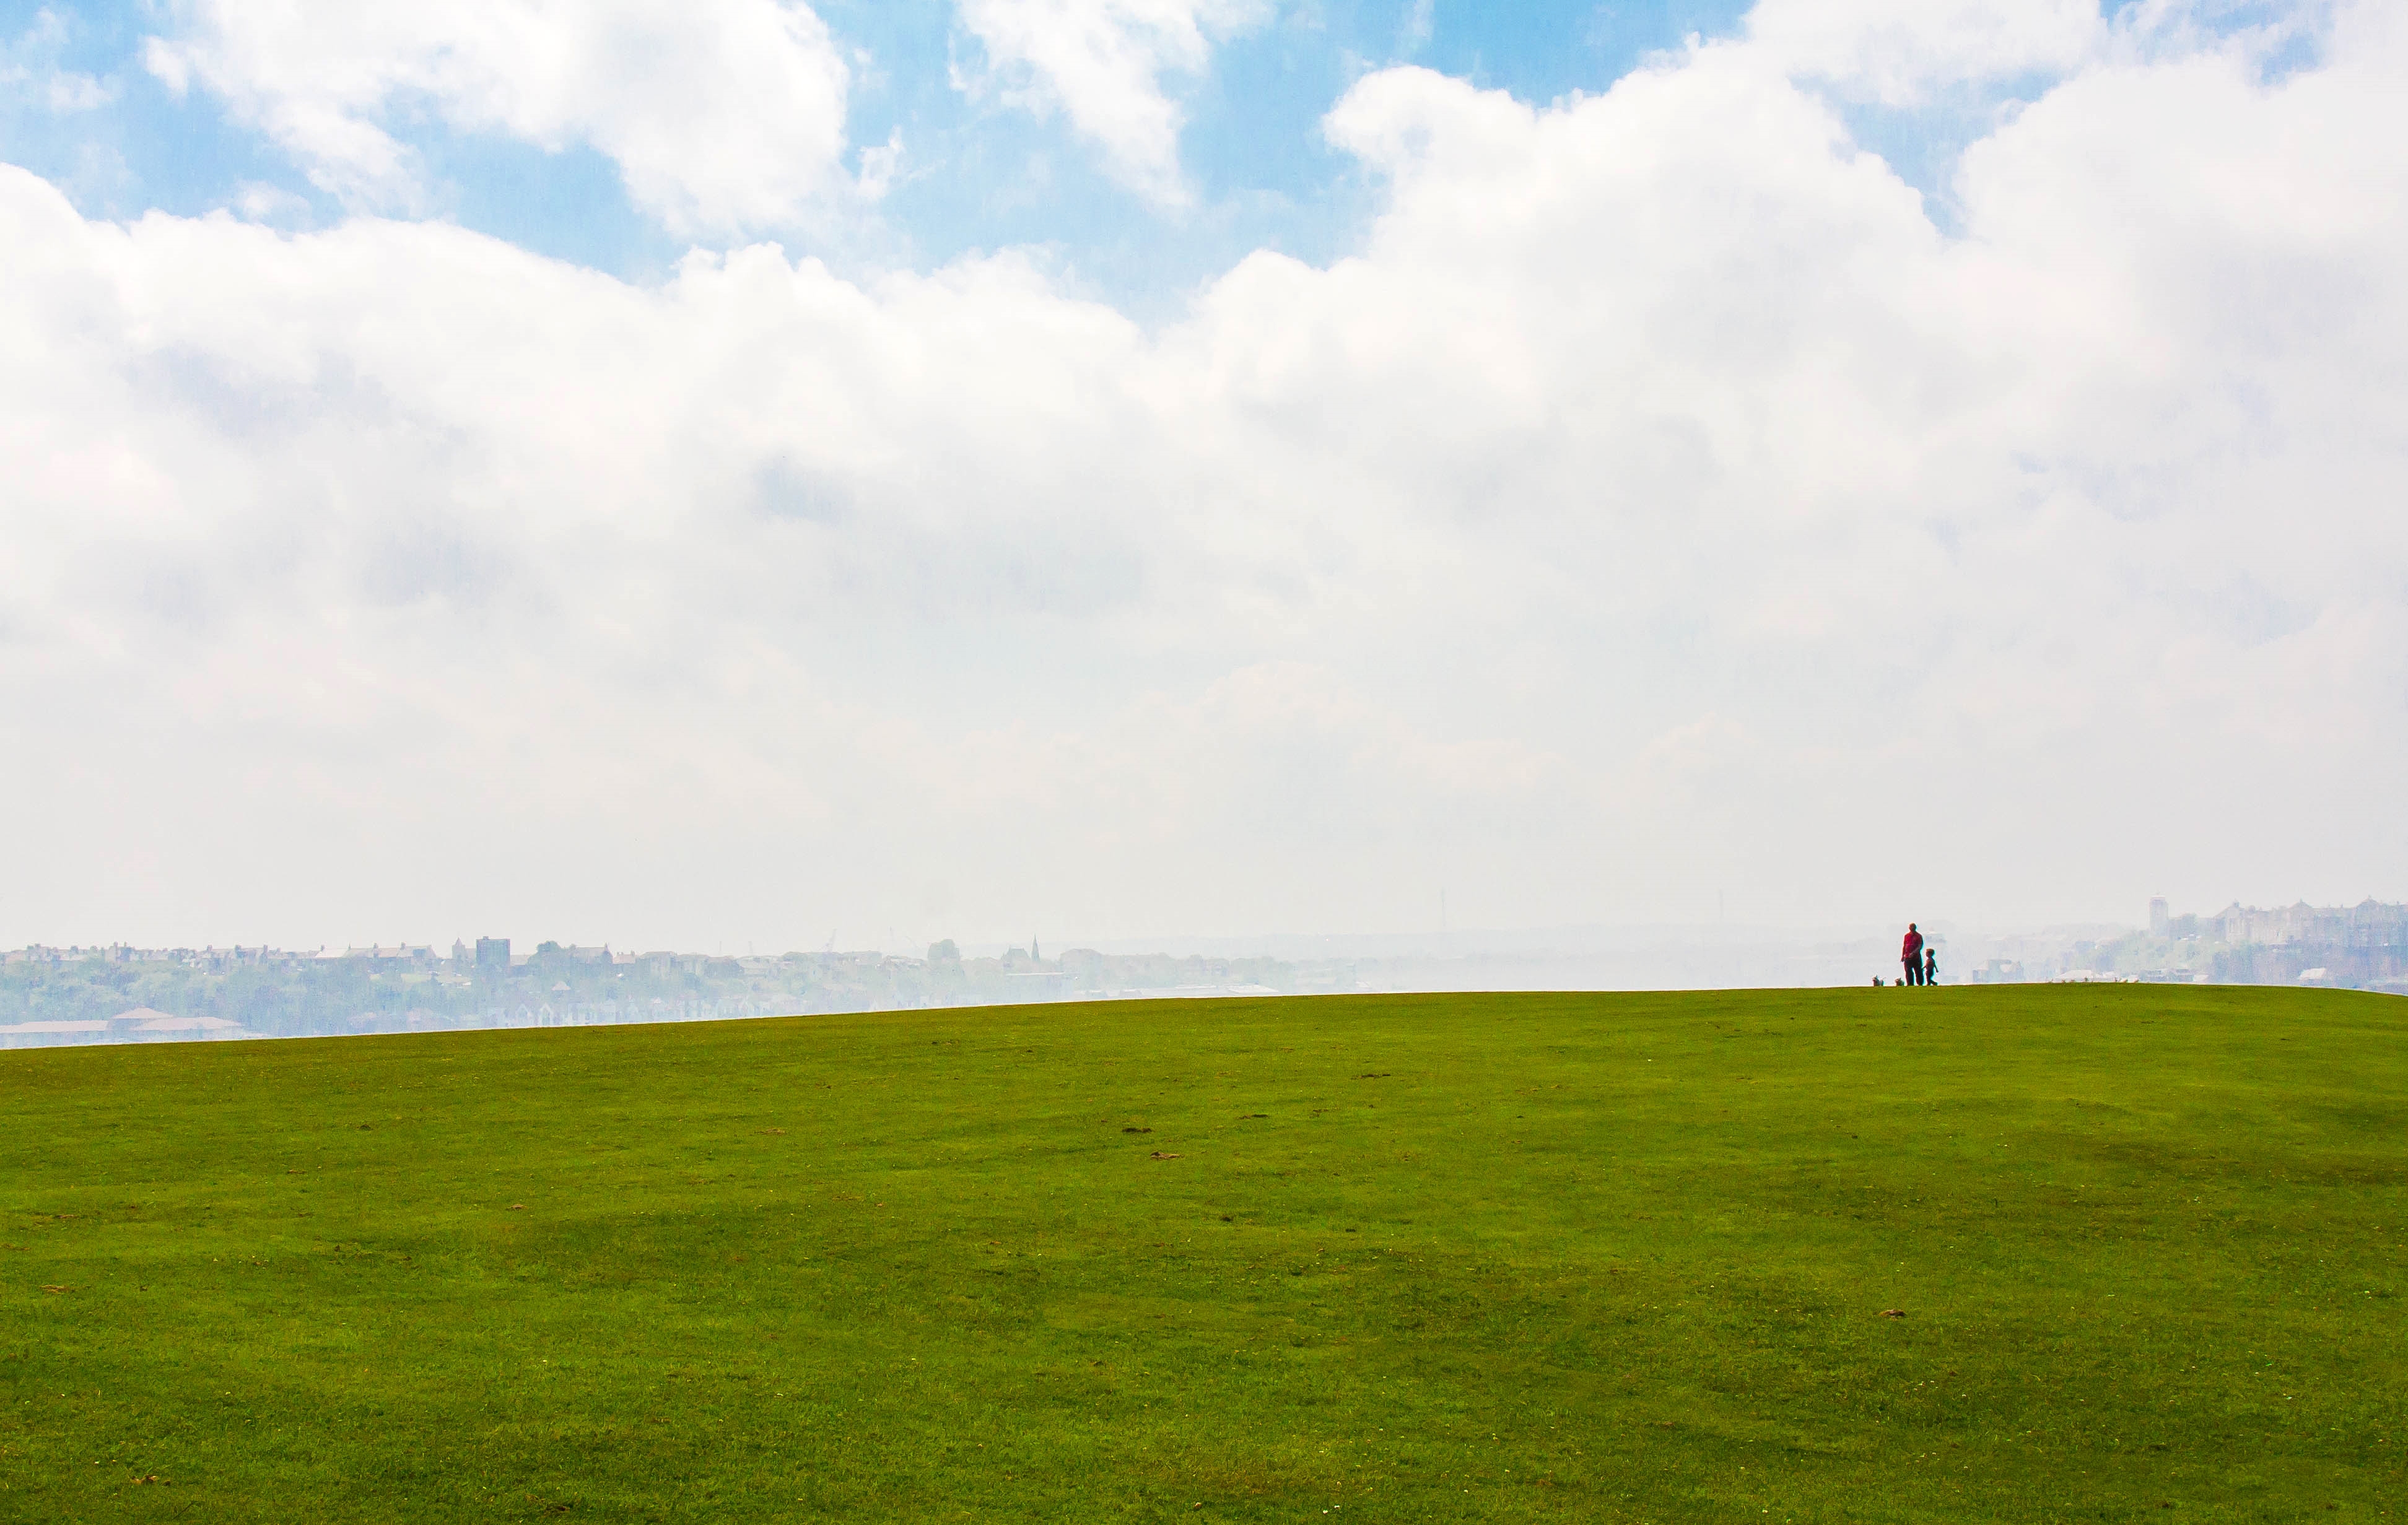
landscape, sea, nature, grass, outdoor, horizon, cloud, people, sky, field, meadow, prairie, hill, wind, green, pasture, artistic, plain, family, windows, grassland, plateau, wallpaper, habitat, newcastle, fatherandson, tynemouth, windowsxp, windowswallpaper, windowsxpwallpaper, realwindowswallpaper, steppe, rural area, natural environment, atmosphere of earth